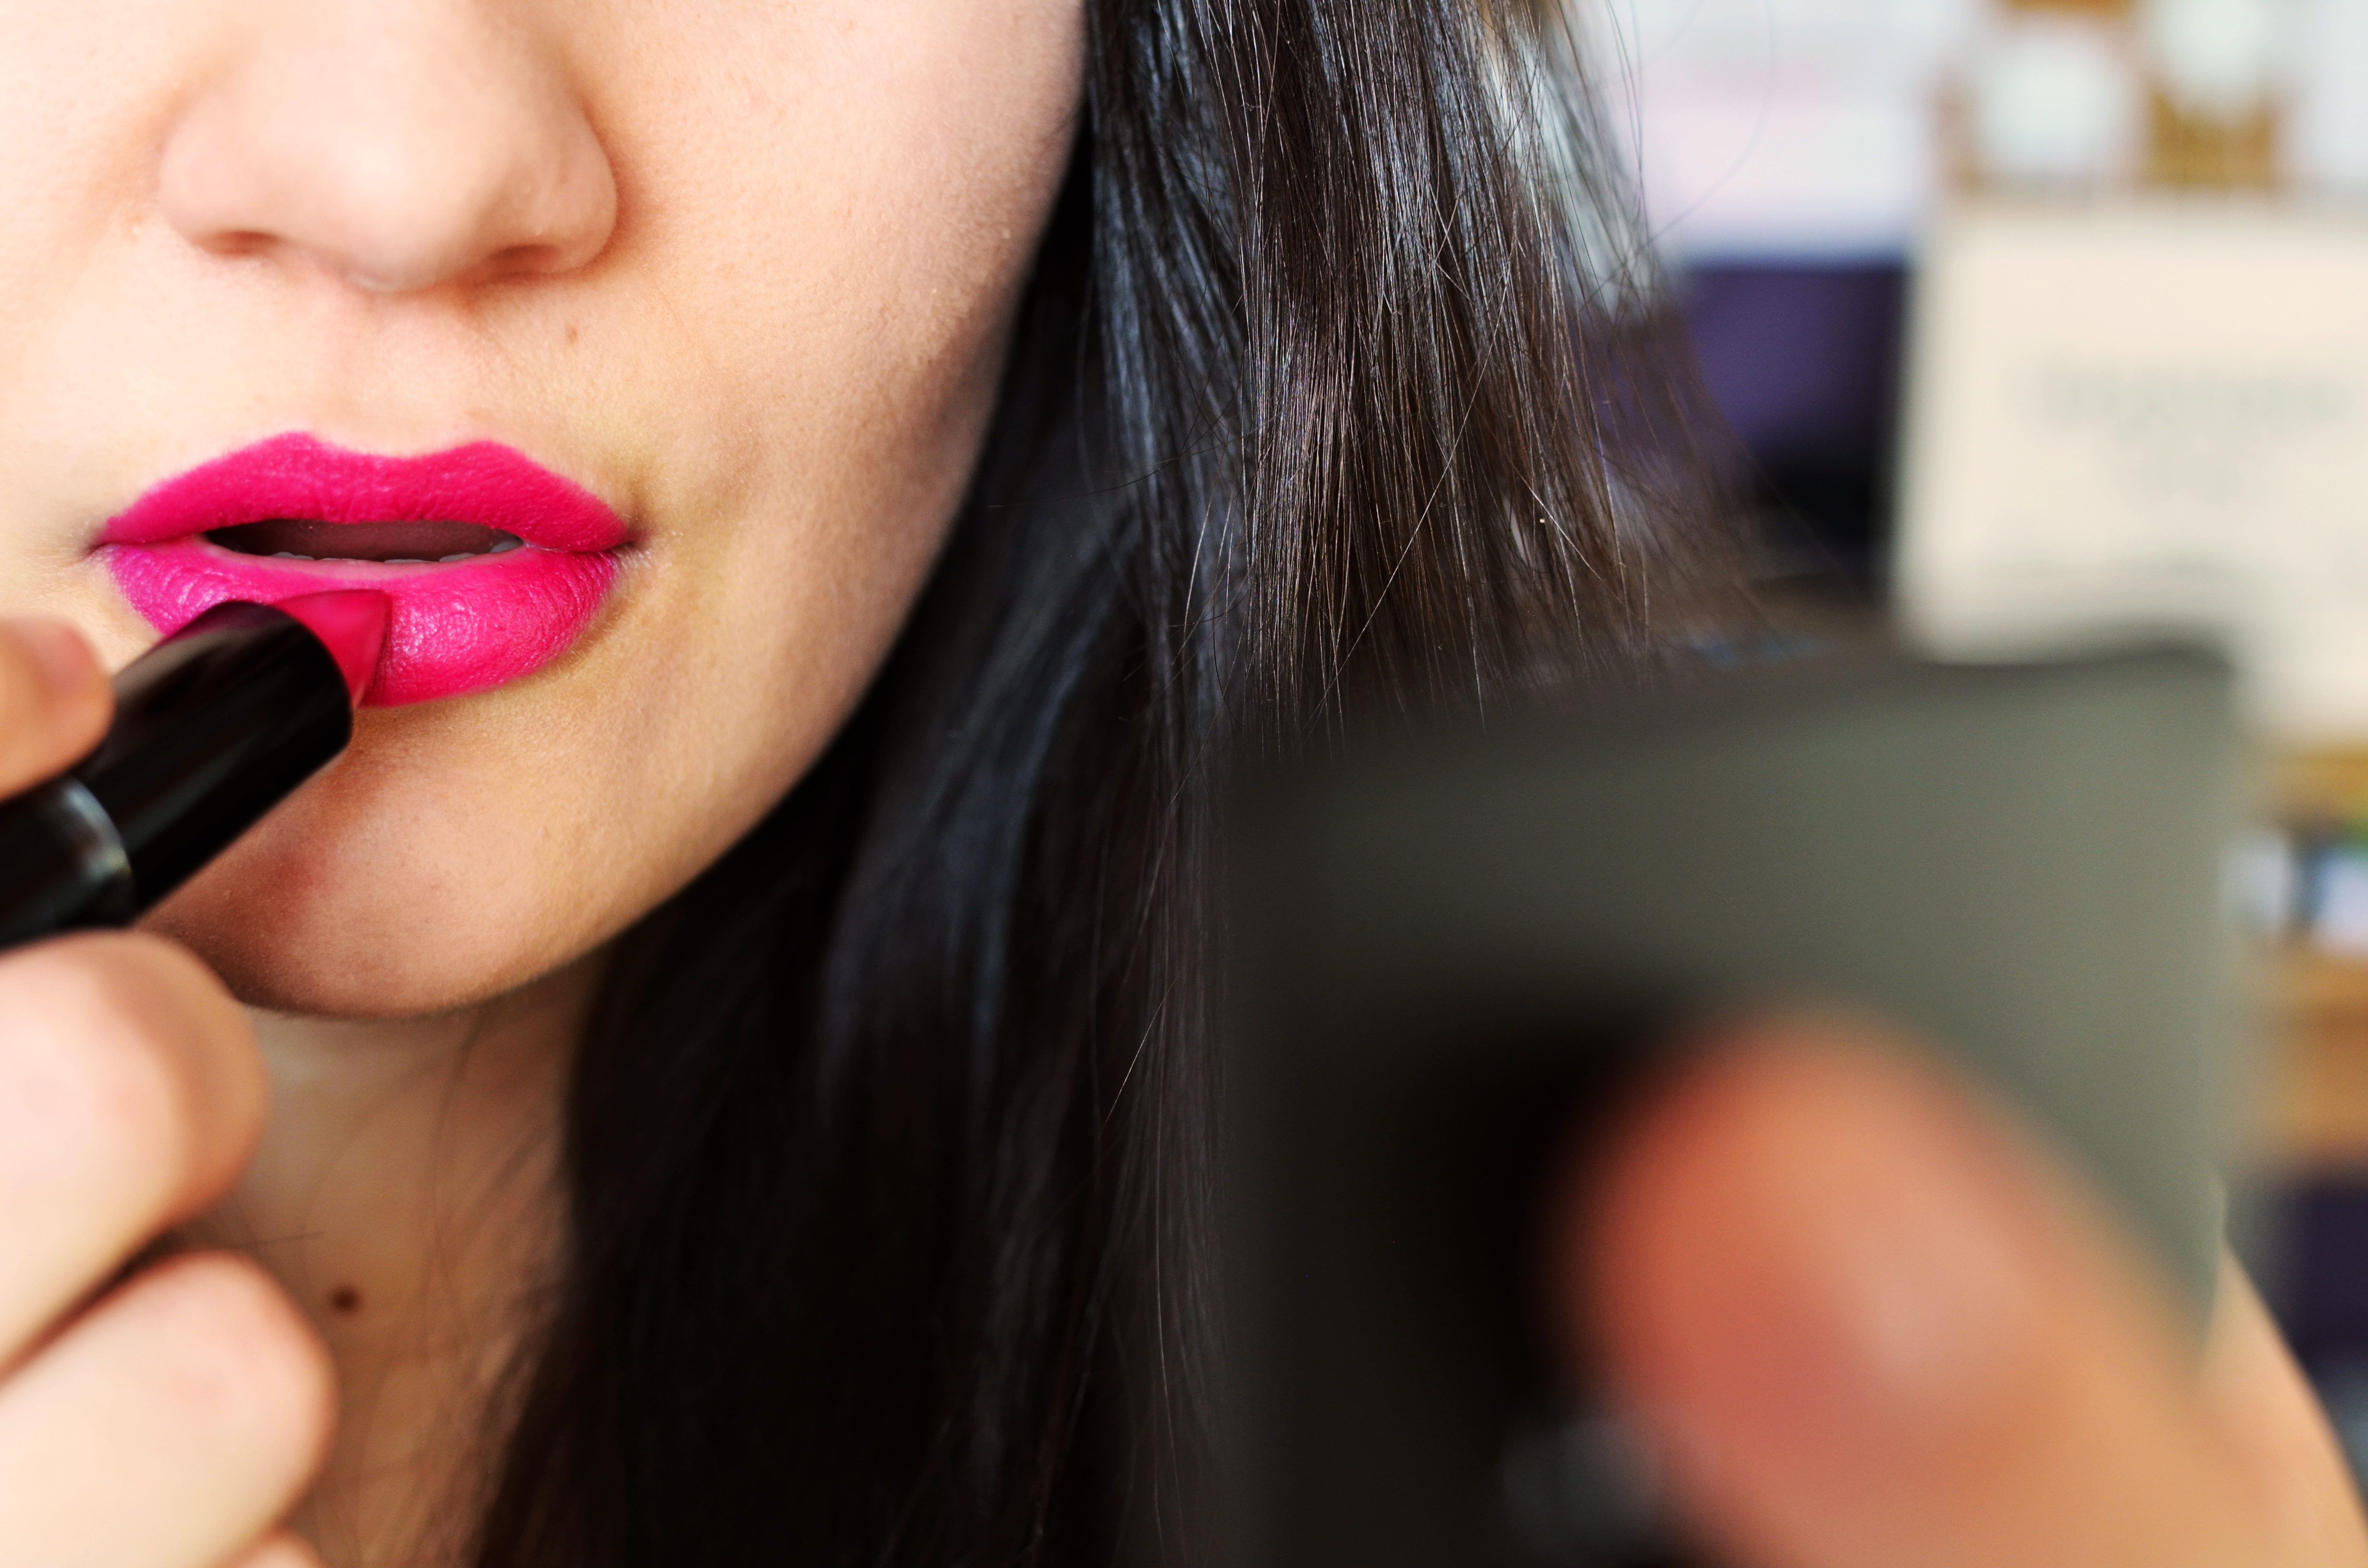
hand, woman, finger, lip, makeup, mouth, make up, face, nose, eye, head, skin, beauty, organ, lipstick